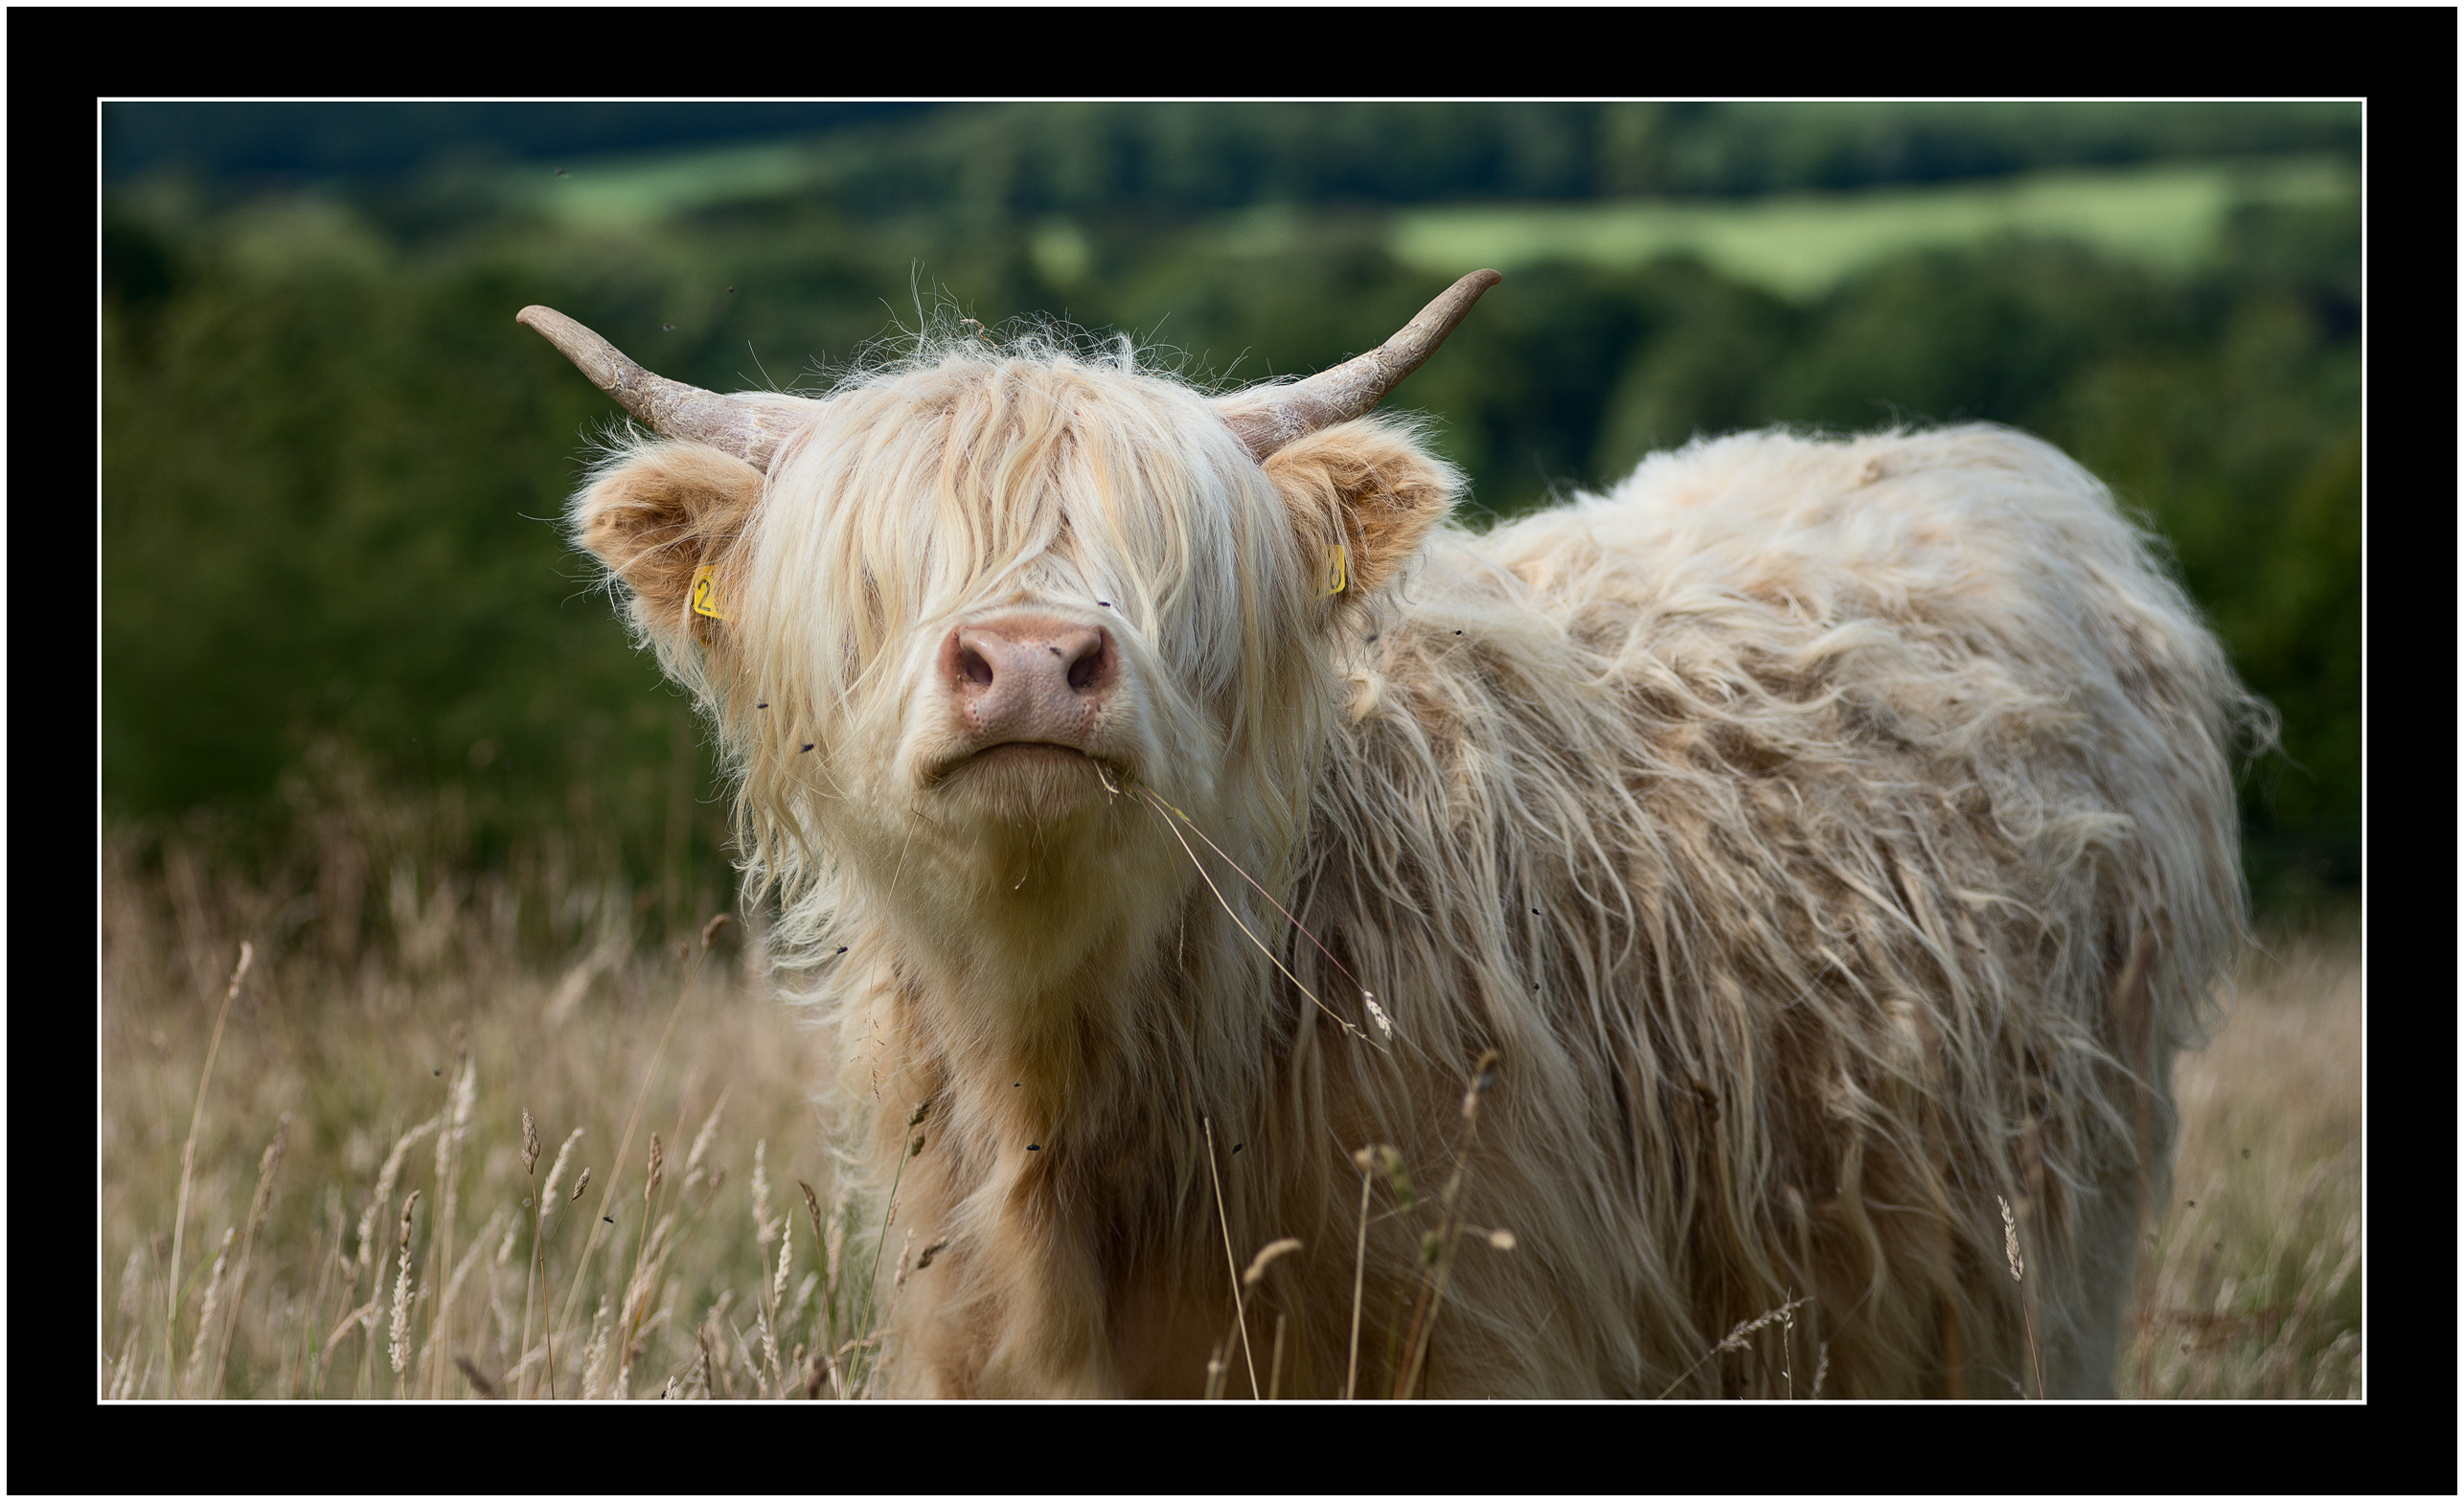
hair, field, farm, animal, wild, goat, cow, farming, pasture, livestock, mammal, mane, nikon, fauna, farmland, bull, yorkshire, goats, nose, ears, vertebrate, nikkor, horns, cattle like mammal, mustang horse